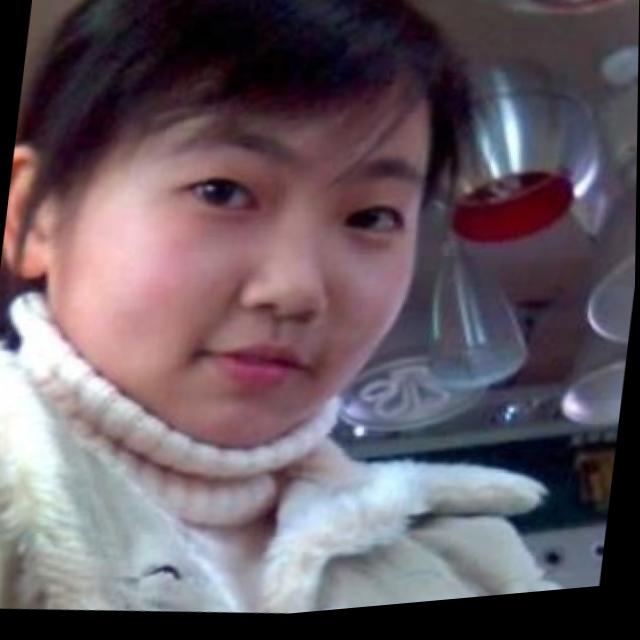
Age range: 13-20